Carshalton

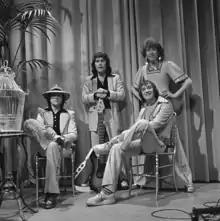
Les Gray and Rob Davis of Mud, standing, with fellow band members

A number of businesses and organisations are based in Carshalton, such as the Institute of Refrigeration.